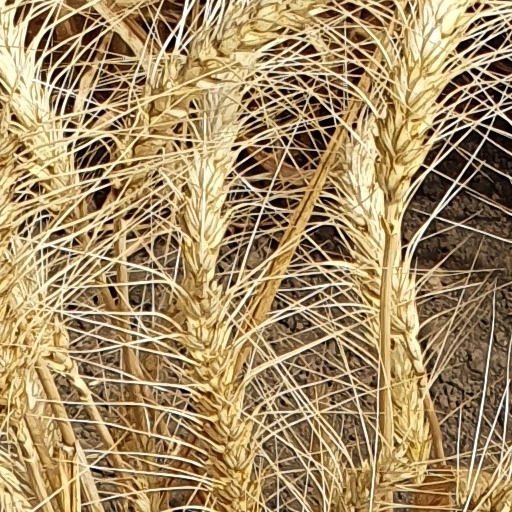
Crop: wheat